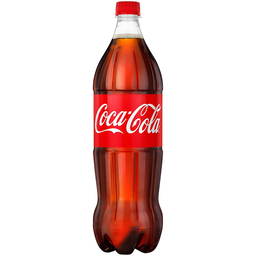
Label: bottles